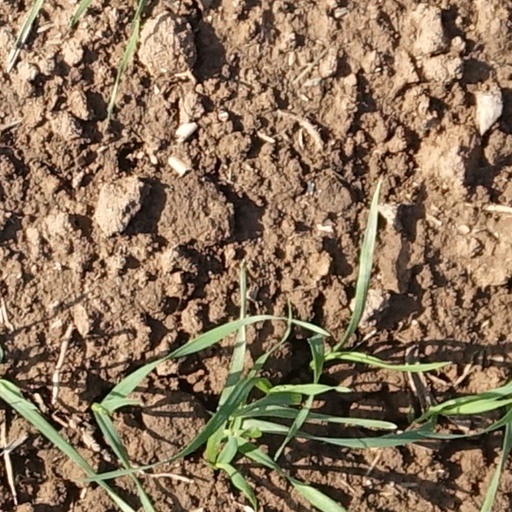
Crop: wheat